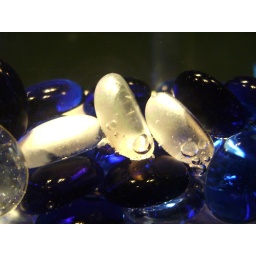
Okay so these are the glass gems that are in my fish tank. Pebbles glass gems same thing.